Joey Royal

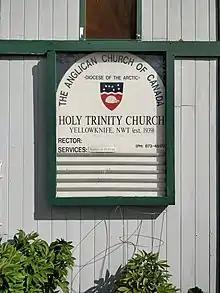
Holy Trinity Anglican Church in Yellowknife.

Royal was rector of Holy Trinity Anglican Church in Yellowknife, Northwest Territories, until 2015, when he moved to Iqaluit, Nunavut, to be director and lead instructor at the newly reopened Arthur Turner Training School (ATTS), the diocesan pastoral training program of the Diocese of the Arctic. The school, which offers in-person and virtual training for diaconal candidates and lay ministers in the geographically far-flung but lightly populated Arctic region, was housed at the new St. Jude's Cathedral. Courses were offered in both English and Inuktitut. The school uses curriculum resources and partnership from Trinity School for Ministry, a seminary of the Anglican Church in North America (ACNA).